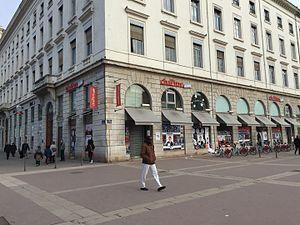
Chapitre est une entreprise commerciale française spécialisée dans la vente de livres, créée en 1997 sous la forme d'un site internet. Acquis par le Groupe Bertelsmann en 2009, le site internet a prêté son nom pendant cinq ans à 57 librairies et magasins multimédia formant le réseau des librairies Chapitre. Avec la liquidation judiciaire du réseau de librairies physiques intervenue en février 2014, chapitre.com est redevenu tout en ligne. En juin 2014, 19 des 57 librairies avaient fermé leurs portes sans être reprises.